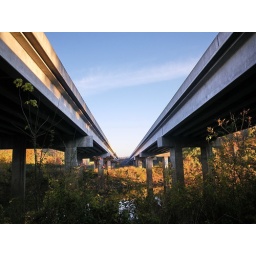
the bridge over the flint river between upson and taylor counties in georgia